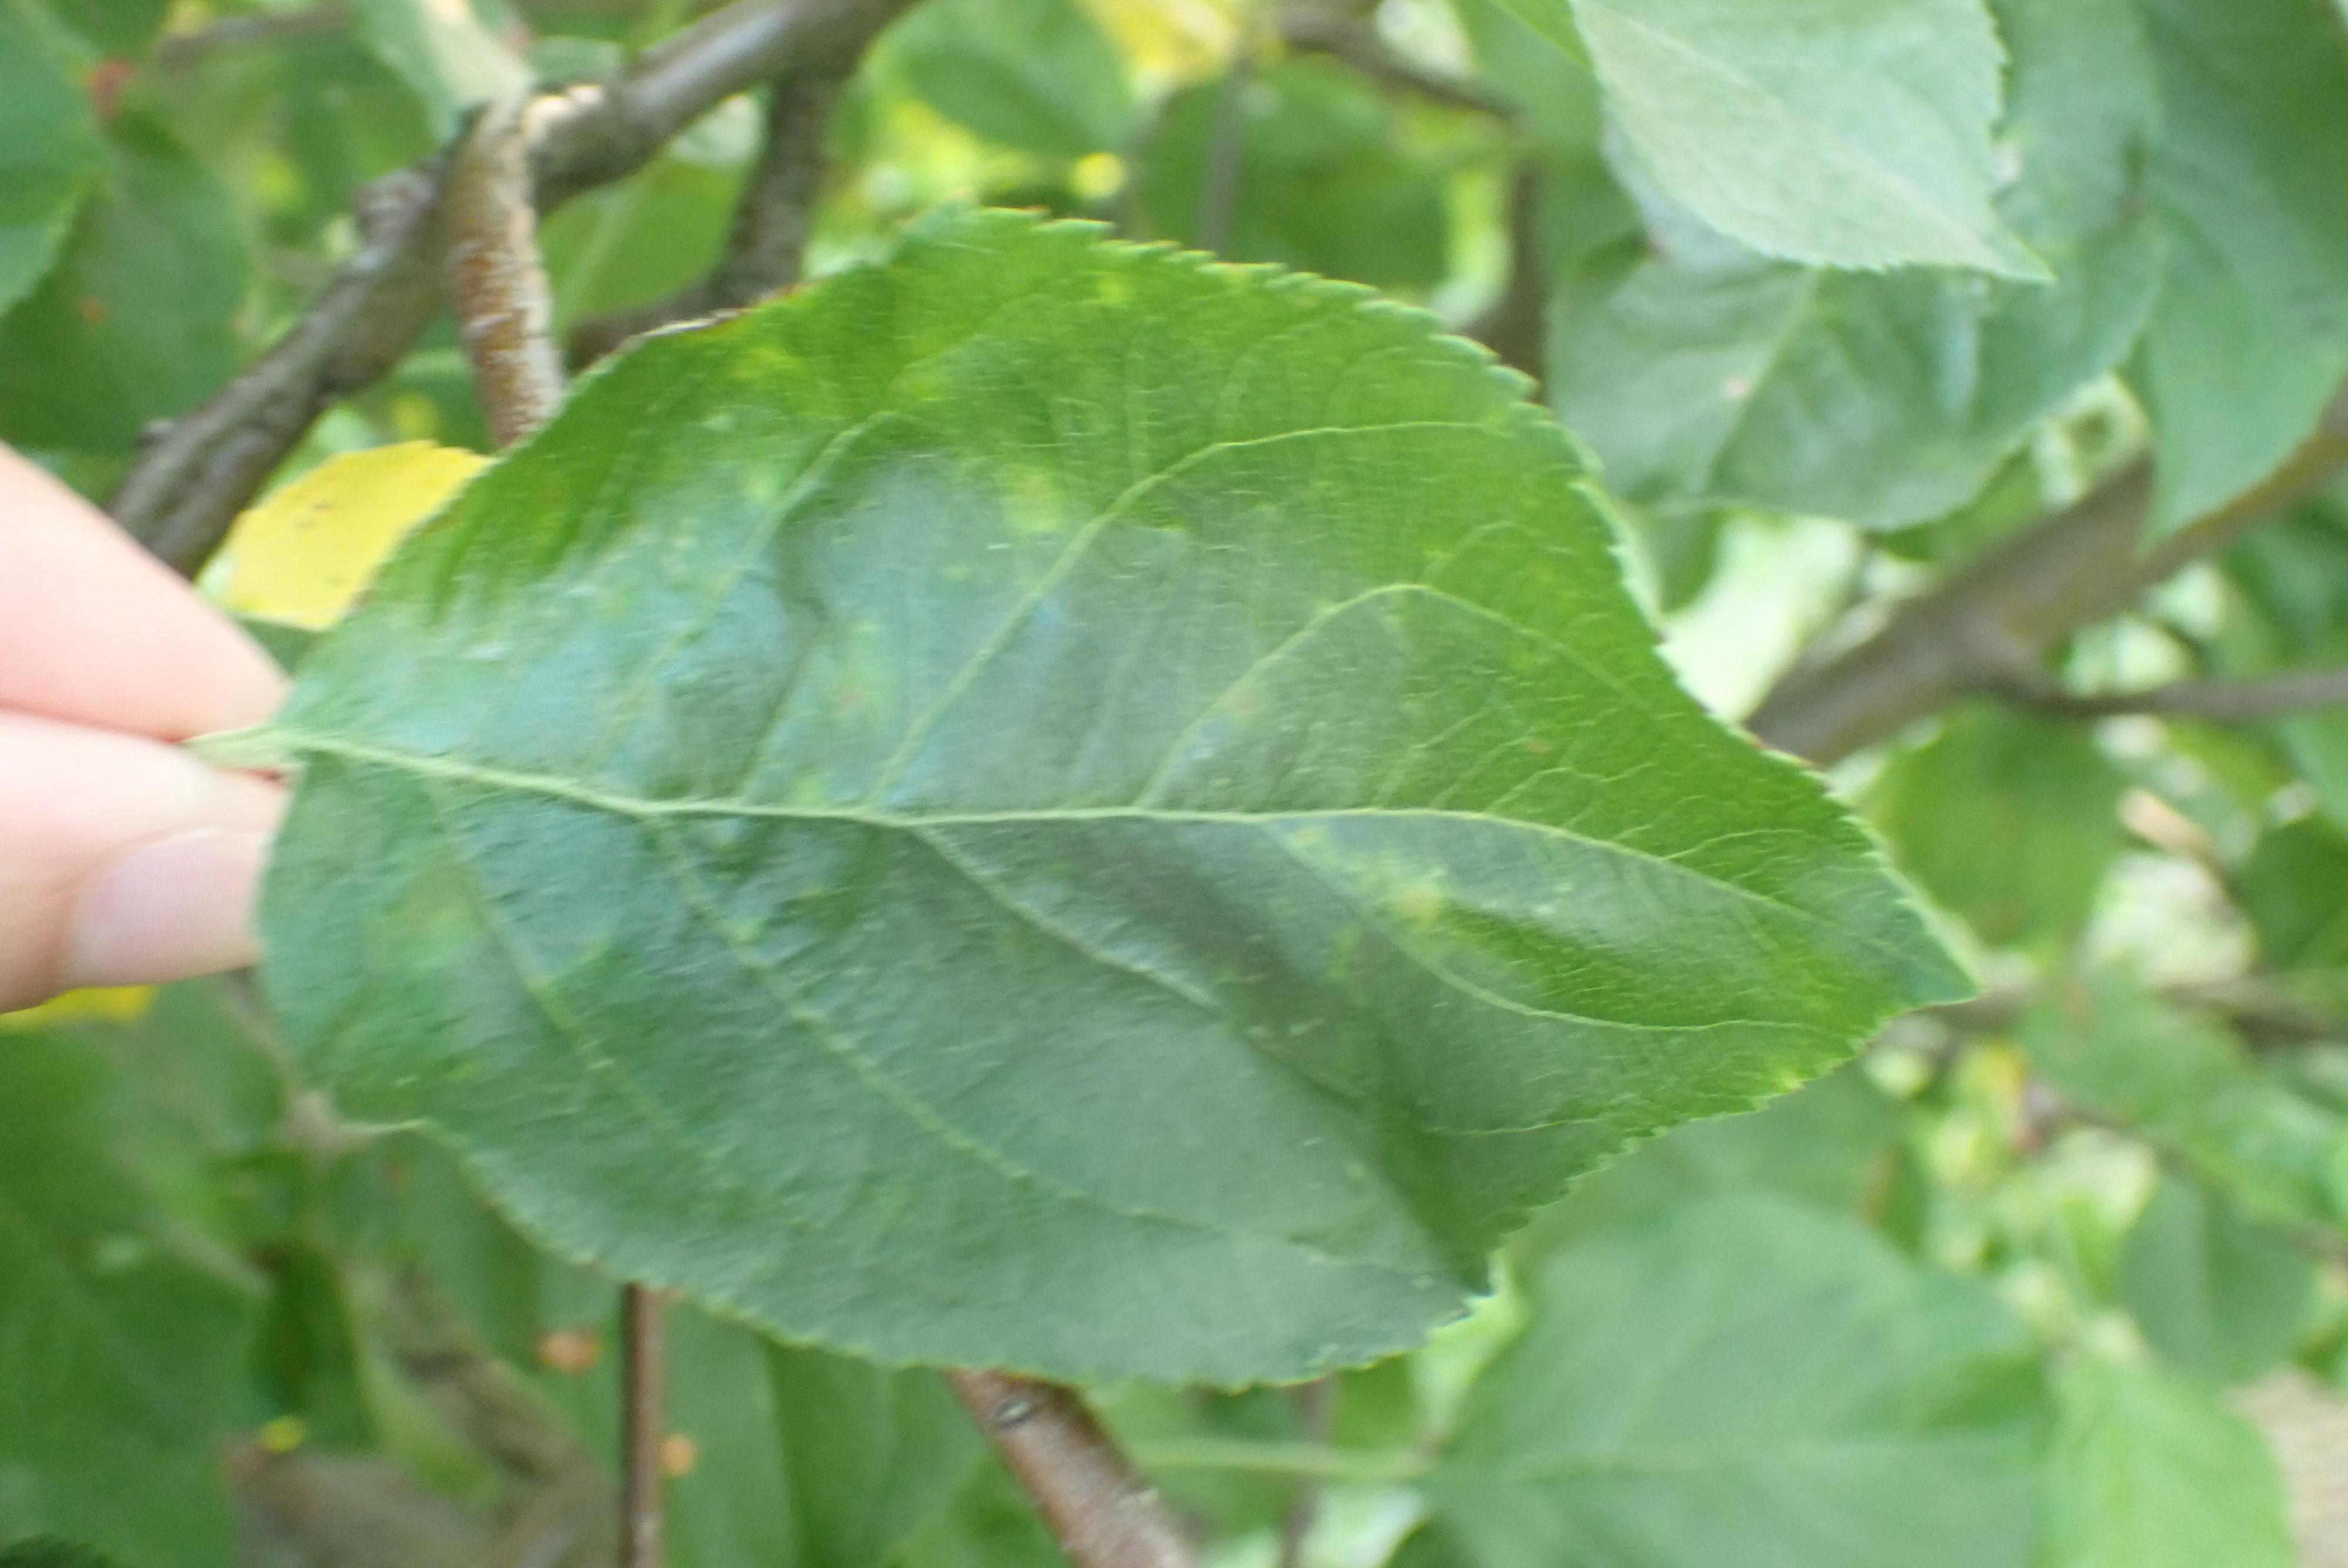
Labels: scab